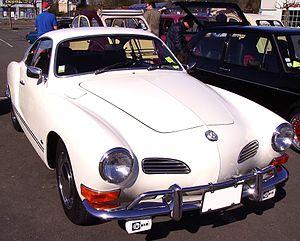
Volkswagen Karmann Ghia (Type 14), équipée de projecteurs antibrouillard avant de marque Cibié. Au Rendez-vous des cabossés, Trélissac, Dordogne, France.
Cibié était un équipementier automobile fondé en 1919, spécialisé dans le développement de dispositifs d'éclairage.